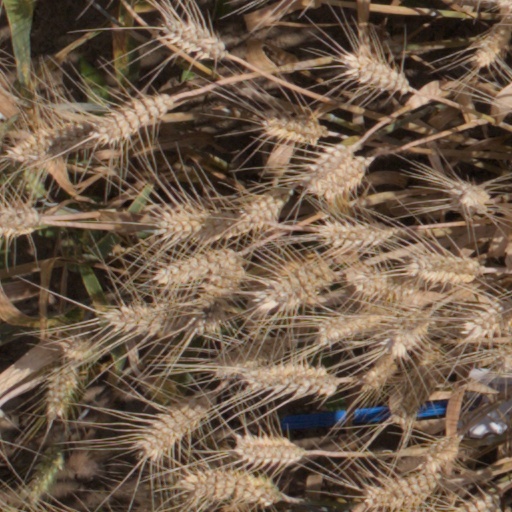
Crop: wheat